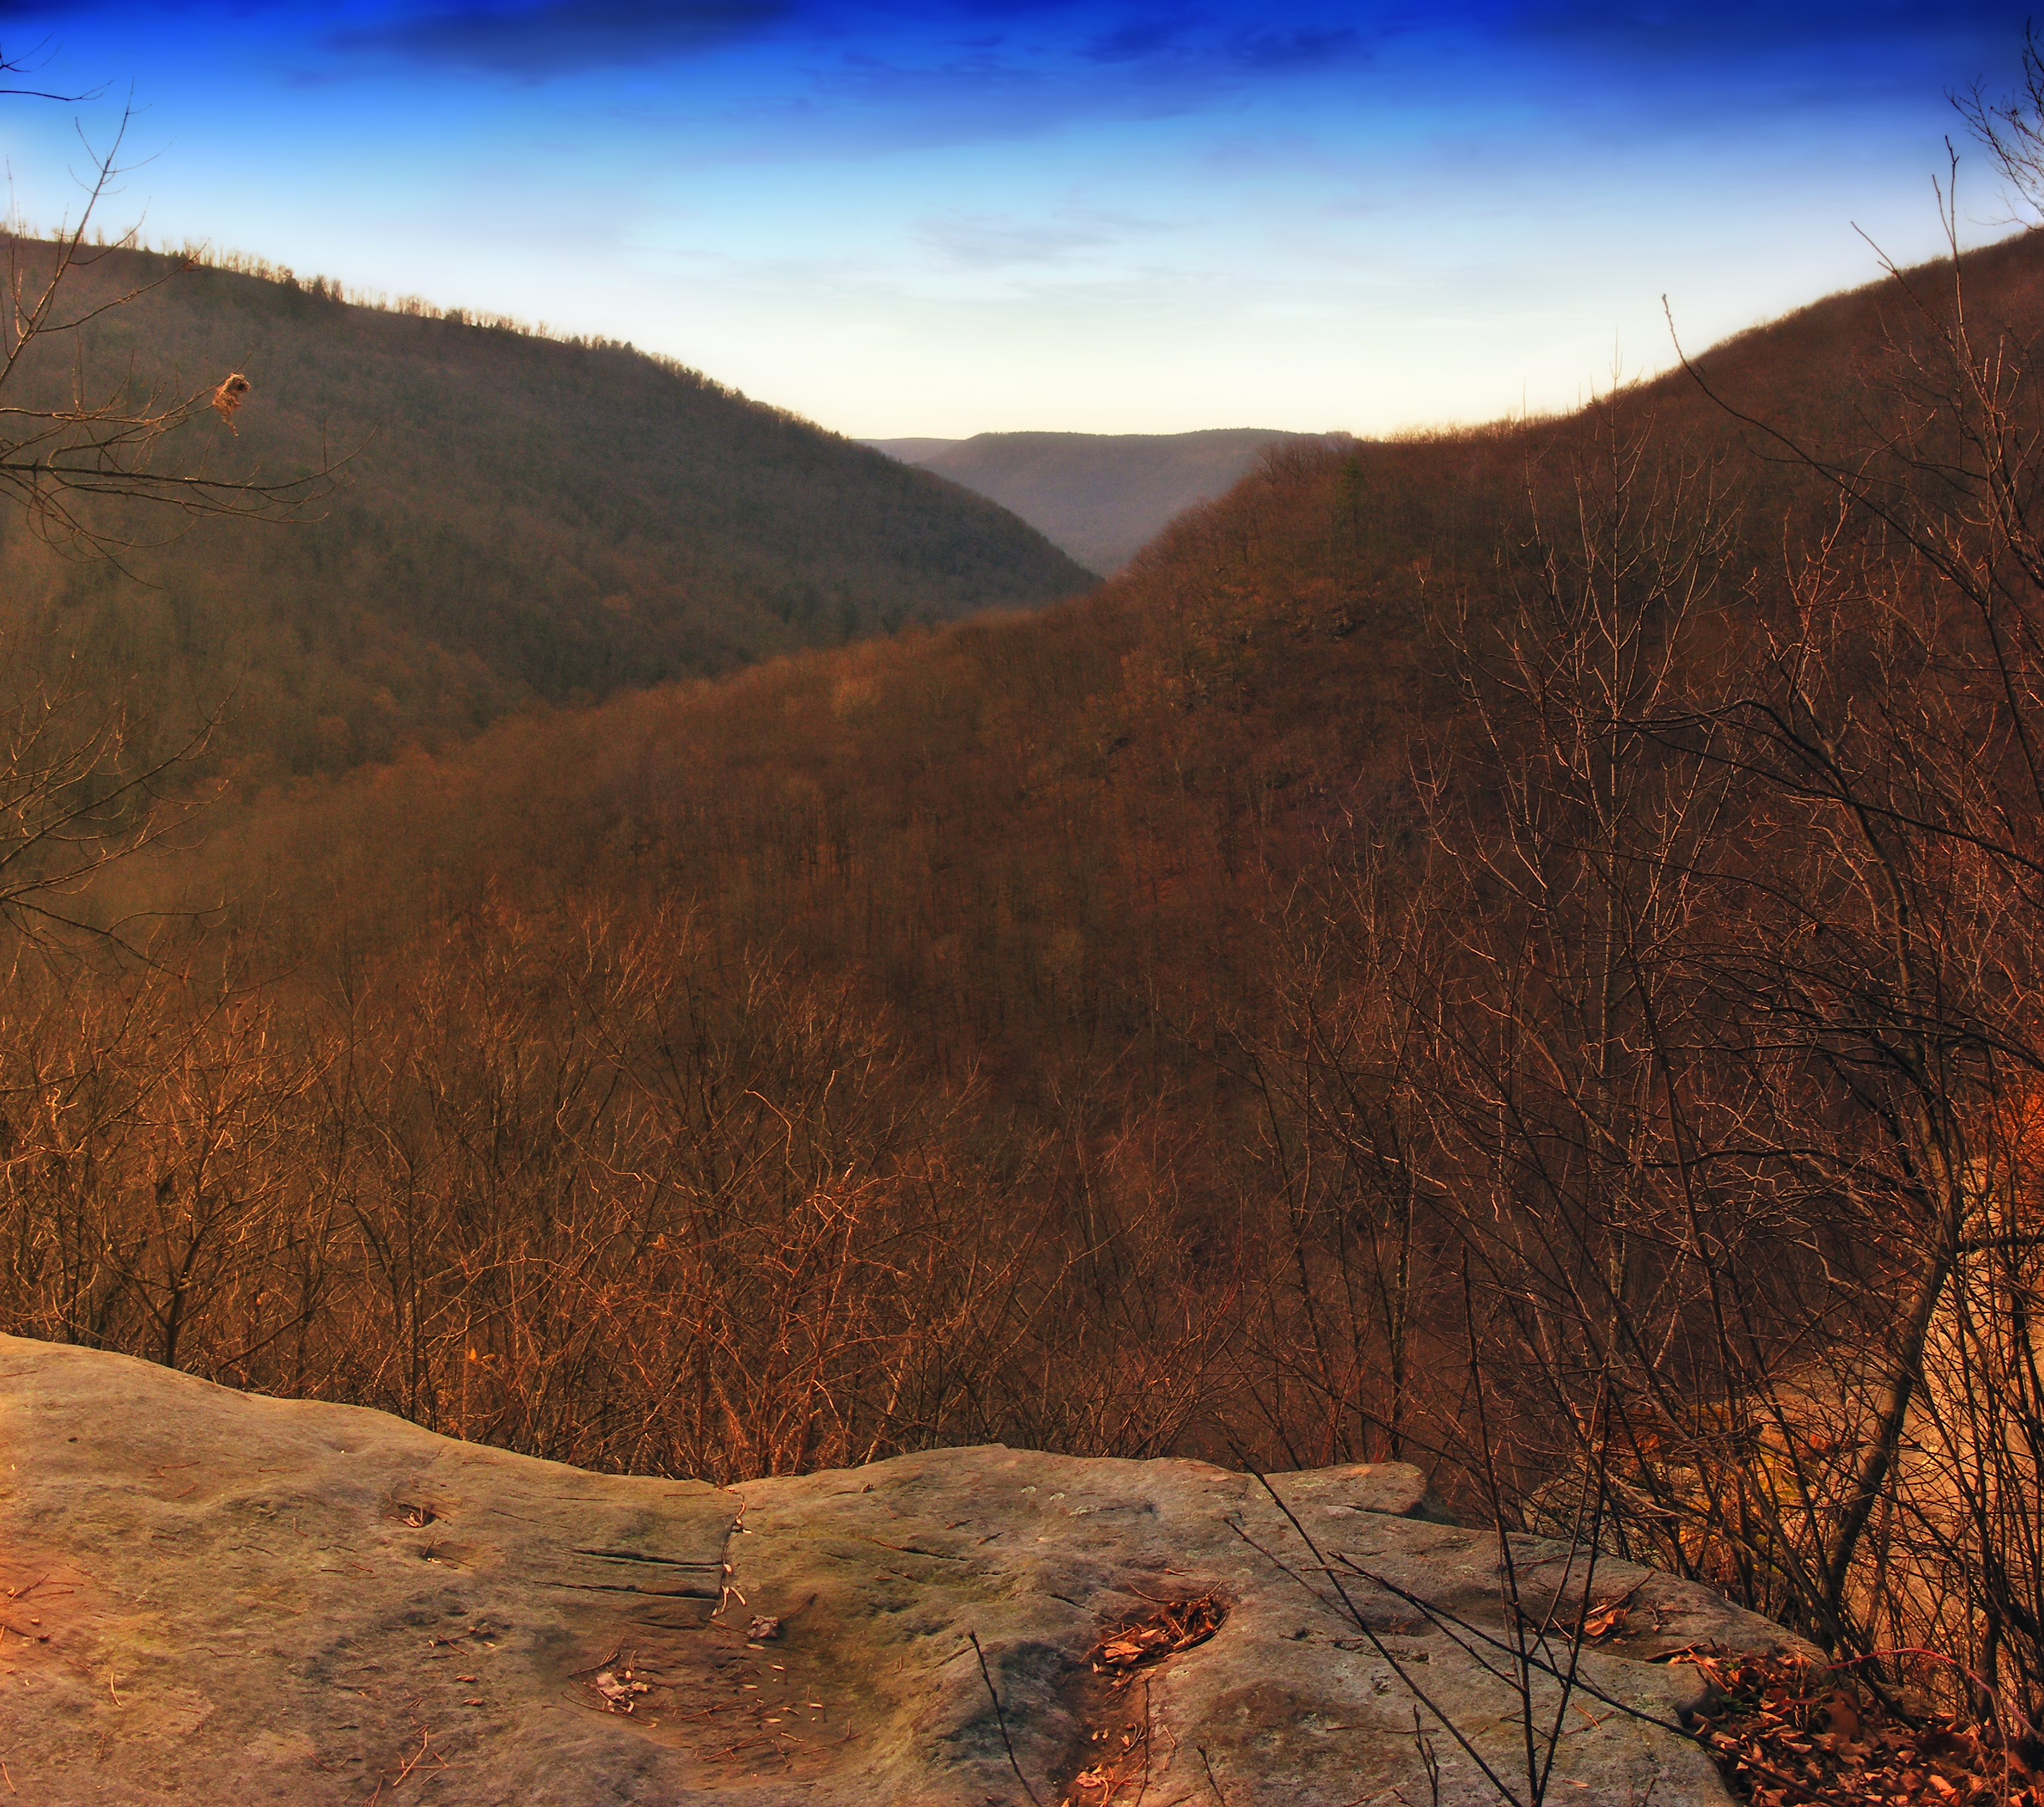
landscape, tree, nature, rock, wilderness, mountain, snow, sunrise, sunset, hiking, morning, leaf, hill, lake, dawn, valley, mountain range, evening, autumn, season, ridge, hills, creativecommons, mountains, appalachianmountains, alleghenyplateau, lowlight, pennsylvania, endlessmountains, loyalsockstateforest, sullivancounty, loyalsocktrail, kettlecreekwildarea, plateau, fell, loch, kettlecreekvista, kettlecreekgorge, landform, natural environment, geographical feature, atmospheric phenomenon, mountainous landforms